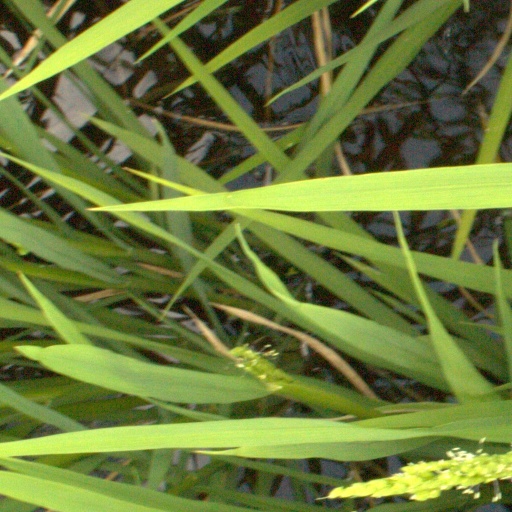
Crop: rice